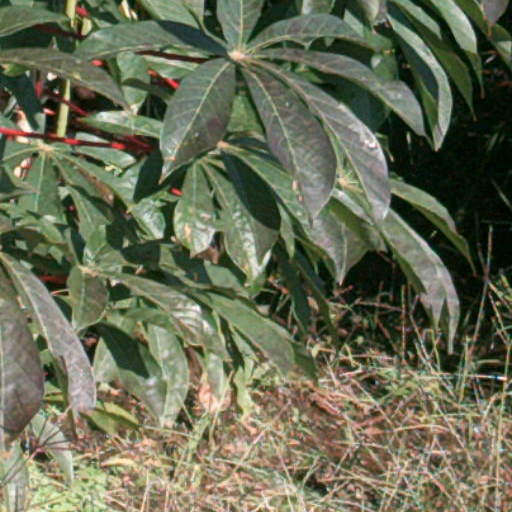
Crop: cassava